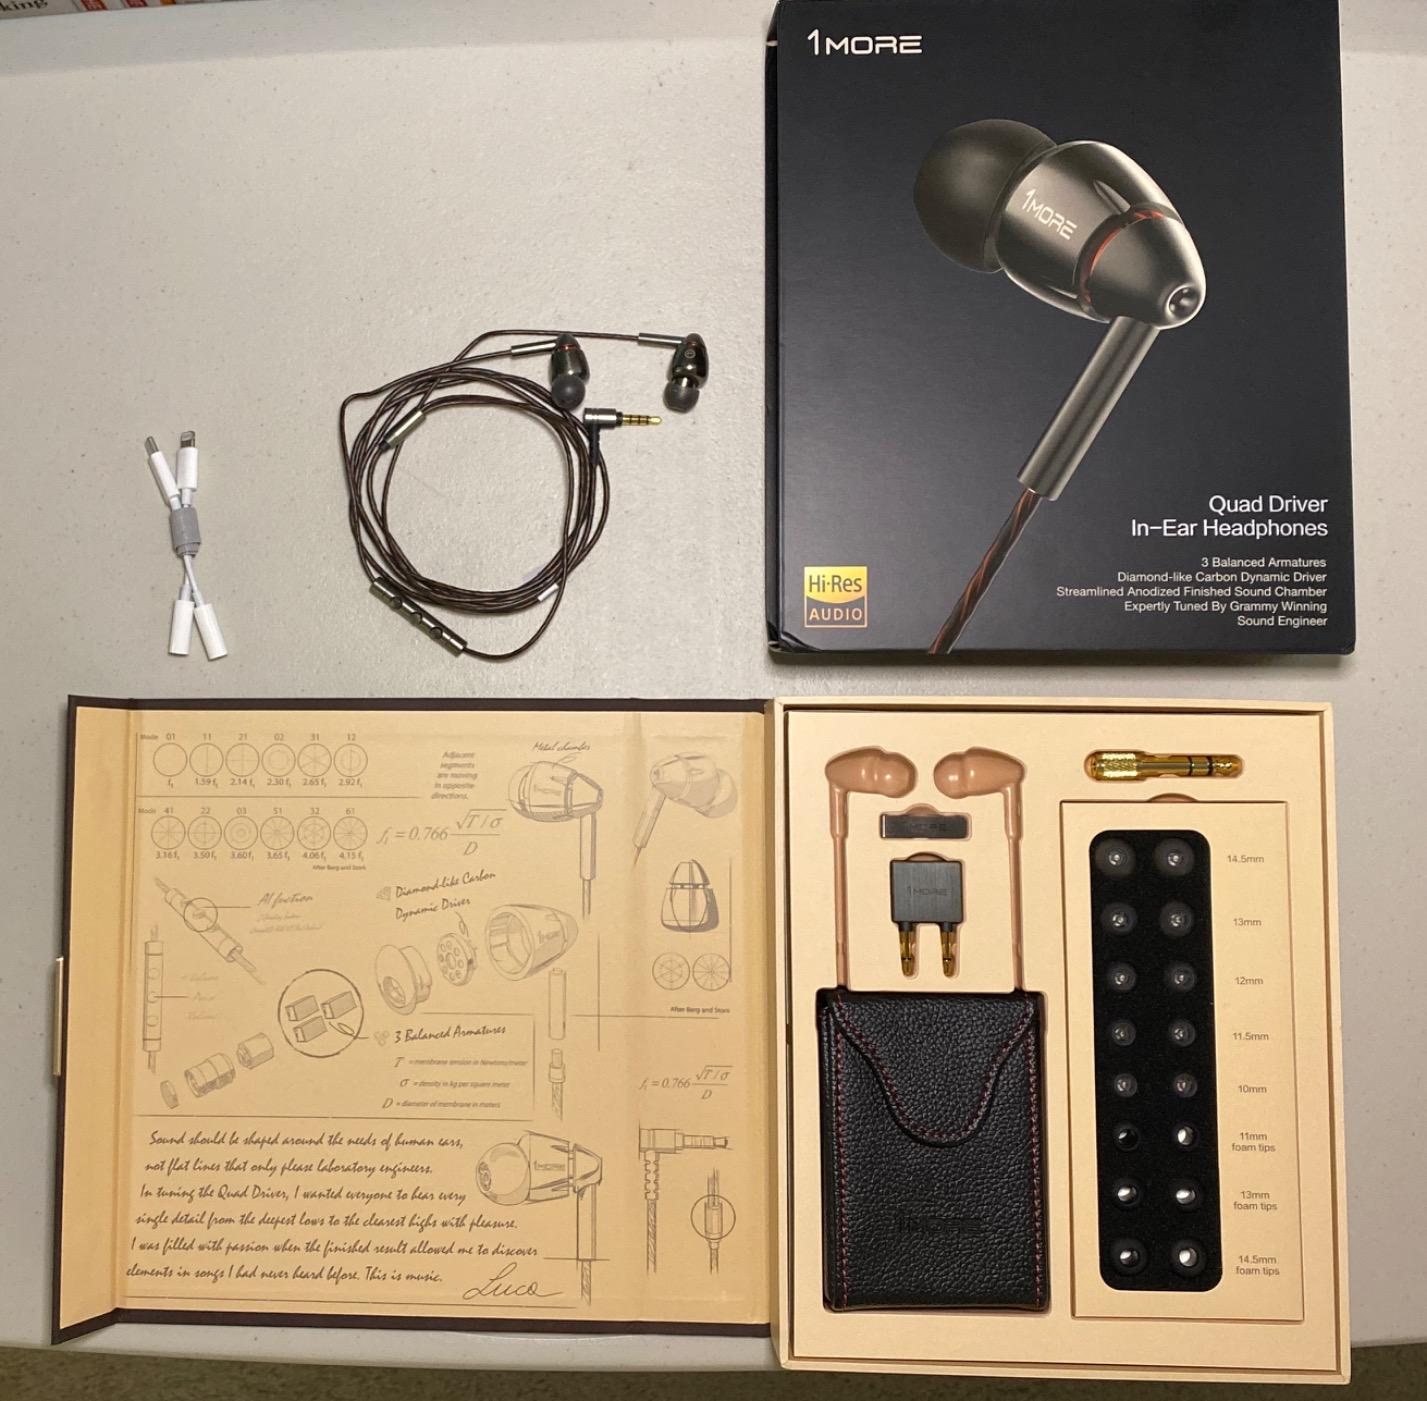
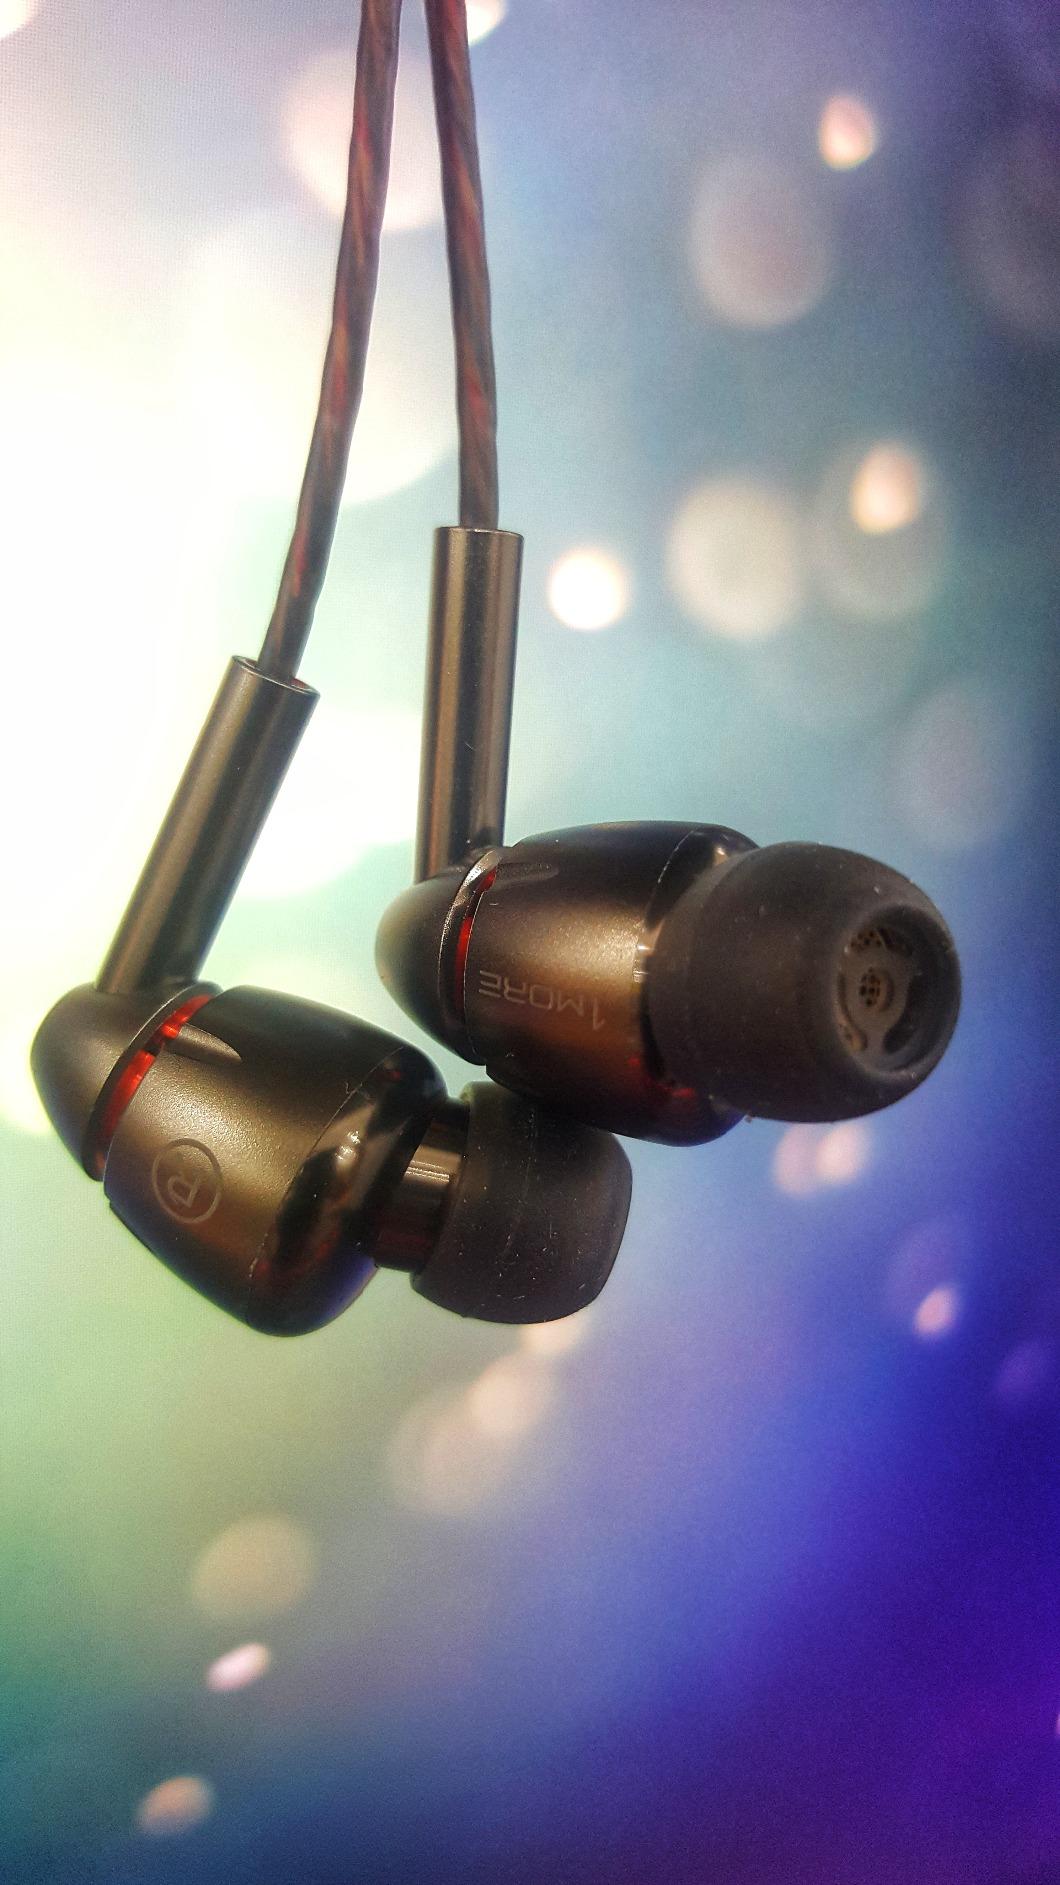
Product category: headphones
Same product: yes